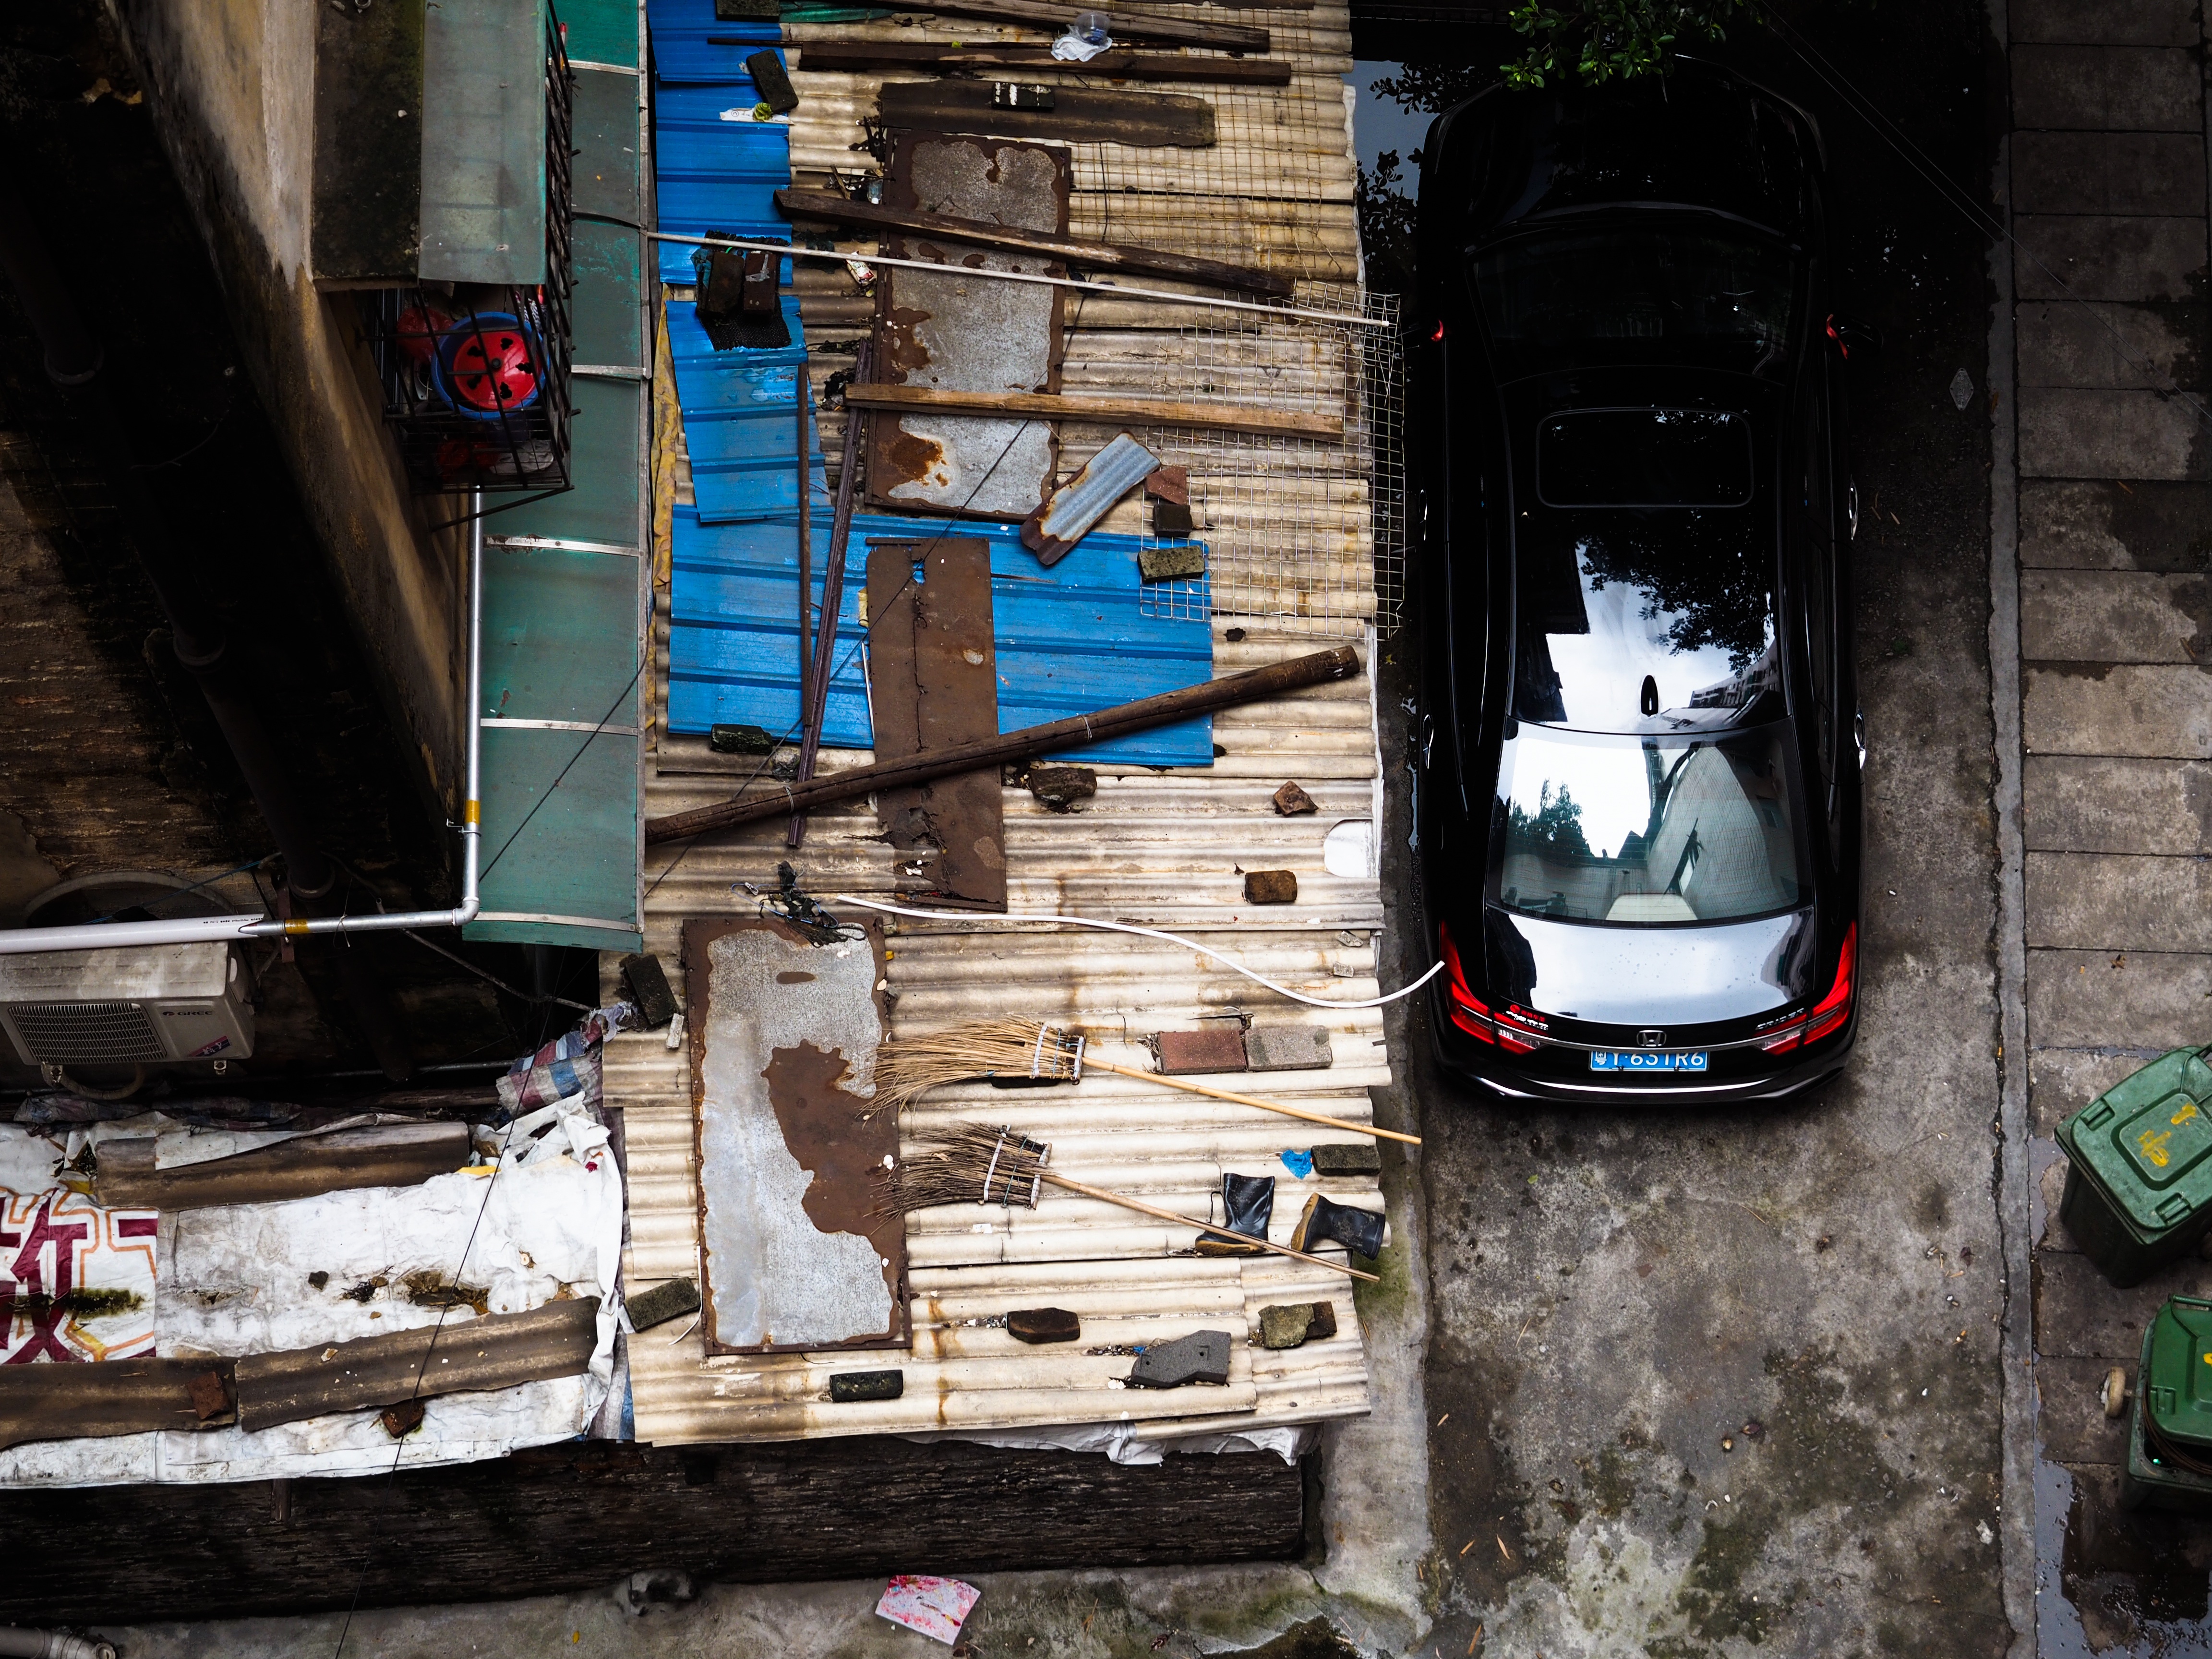
road, street, window, roof, building, alley, wall, transport, vehicle, color, tile, industry, patched, art, mercedesbenz, urban area